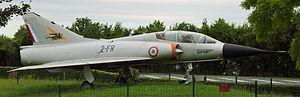
Vue du côté droit du Mirage IIIB n°214, exposé à Avord (France). Il porte les insignes de l'Escadron de chasse ""2/2 Côte-d'Or"", et le code de désignation ""2-FR"".
L'escadron d'entraînement 3/8 Côte d'Or est une unité de l'armée de l'air française. Équipé d'Alphajet, il est composé de deux escadrilles actuellement installées sur la base aérienne 120 Cazaux. Ses avions portent des codes allant de 2-FA à 2-FP. L'unité est parrainée par le Conseil Général de la Côte-d'Or depuis le 25 octobre 1996.